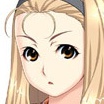
Portrait style: Anime Portrait